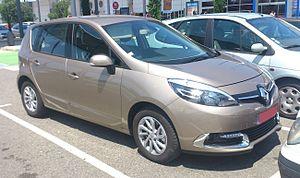
Le Renault Mégane Scénic, puis Renault Scénic, développé par le constructeur automobile français Renault, est l'une des premières automobiles de la famille des monospaces compacts. Devancé par la Fiat 600 Multipla, le Mitsubishi Space Wagon et le Mitsubishi Space Runner, le Mégane Scénic est néanmoins le premier à connaître le succès. Quatre générations de Scénic se sont succédé depuis les années 1990. Sa production sera arrêtée en 2020, ne pouvant plus rivaliser avec les SUV.
La Renault Scénic III, présentée en avant-première en mars 2009 au Salon international de l'automobile de Genève, est la troisième génération du monospace du constructeur français Renault. Pour répondre à la concurrence, et notamment face à la Citroën C4 Picasso qui avait ravi la première place des ventes de monospace en France à Renault, sa commercialisation en version Scénic de 5 places et Grand Scénic à 7 places, intervient courant 2009 à un tarif débutant à 19 900 €.